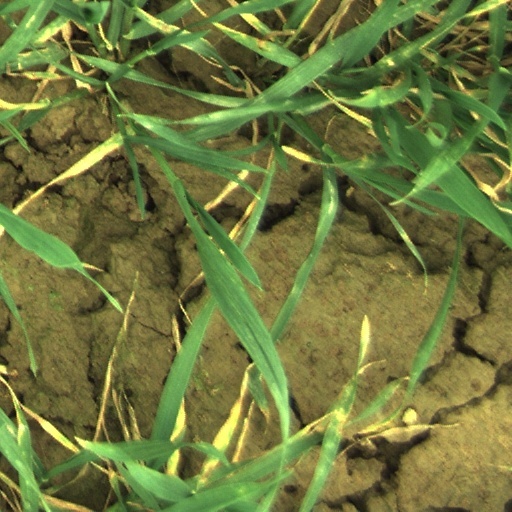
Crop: wheat